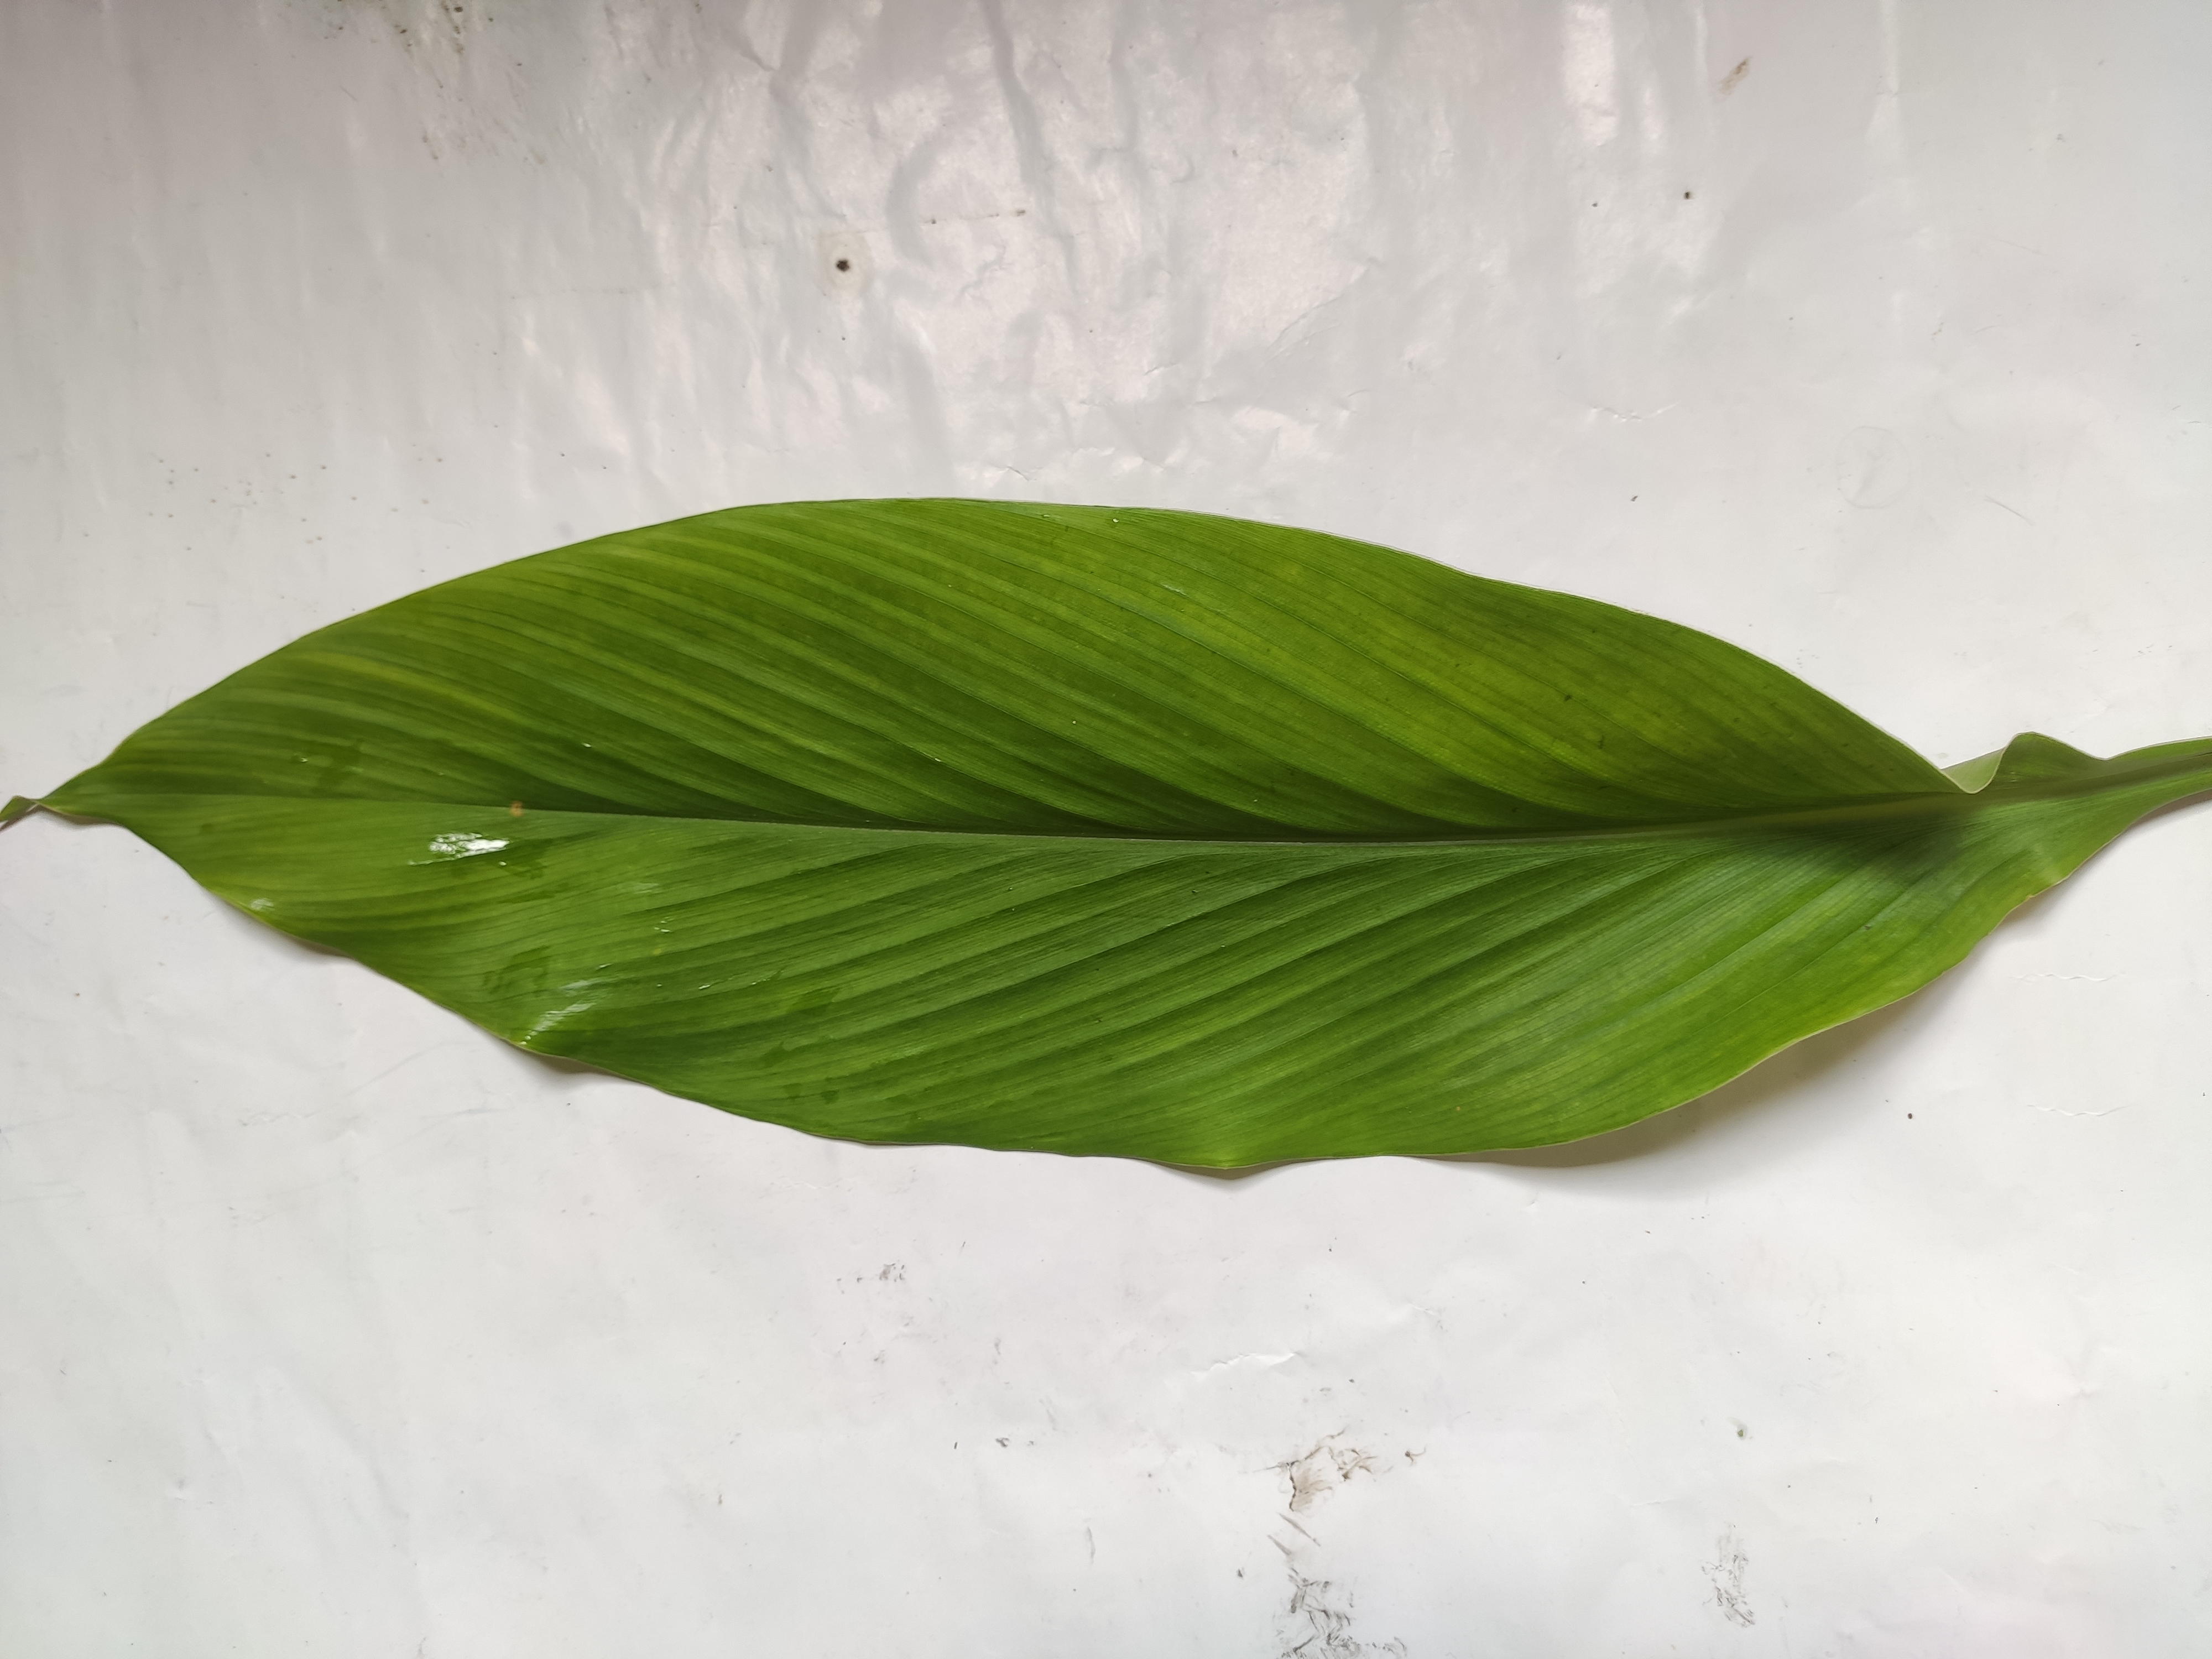
Label: Healthy_Leaf